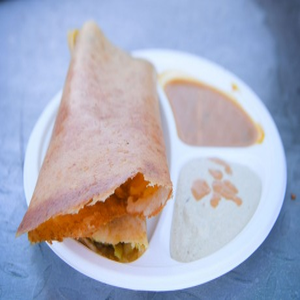
Dish: dosa